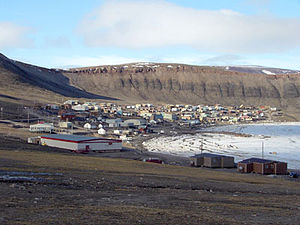
Arctic Bay
Arctic Bay by
Arctic Bay er en kommune på det nordlige Baffin Island under Region Qikiqtaaluk, Nunavut, Canada, med 823 indbyggere. Arctic Bay er beliggende i Eastern Time Zone, selvom denne ligger ganske tæt på en tidszonegrænse. Det dominerende sprog er inuktitut og engelsk. Ved Folketællingen i 2011 var befolkningen steget med 19,3% fra Folketællingen i 2006. Arctic Bay er fødestedet for den senere premierminister i Nunavut, Eva Aariak.